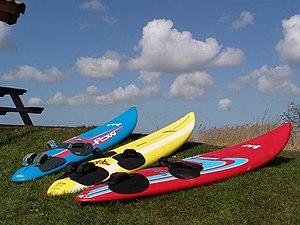
Les sports de glisse regroupent des sports très variés présentant des caractéristiques communes, telles que sport d'apparition récente, individuel, utilisation d'accessoires, haut niveau de technique et élargissement des possibilités physiques du sportif.